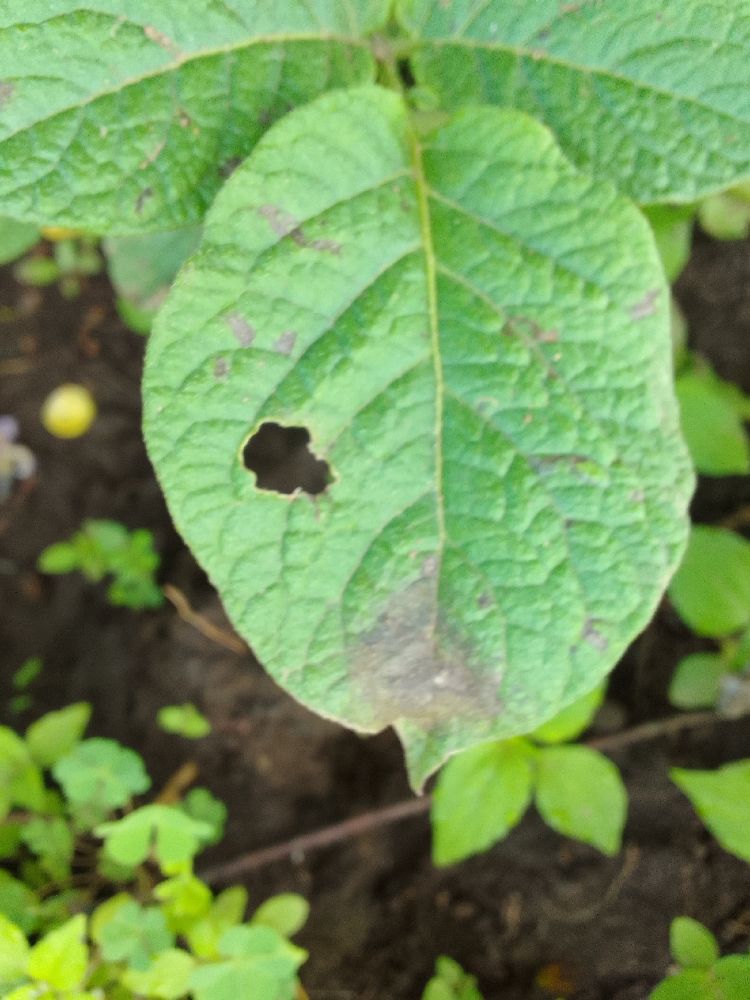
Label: Late blight